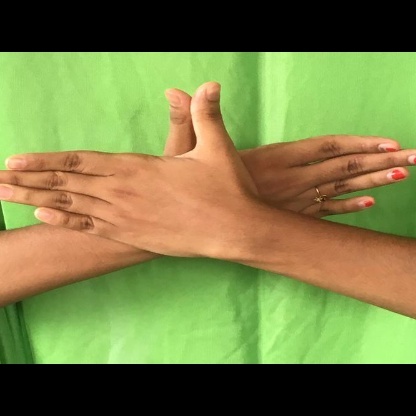
Mudra: Garuda